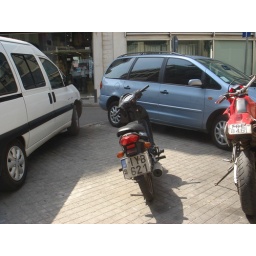
Athens. Sidewalk parking in Greece. I was forced to walk in the road quite often by sidewalk parking in Europe.